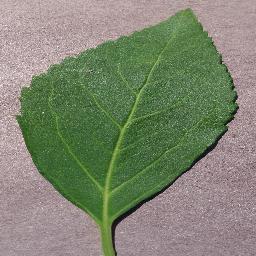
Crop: cherry
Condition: (including_sour)_healthy